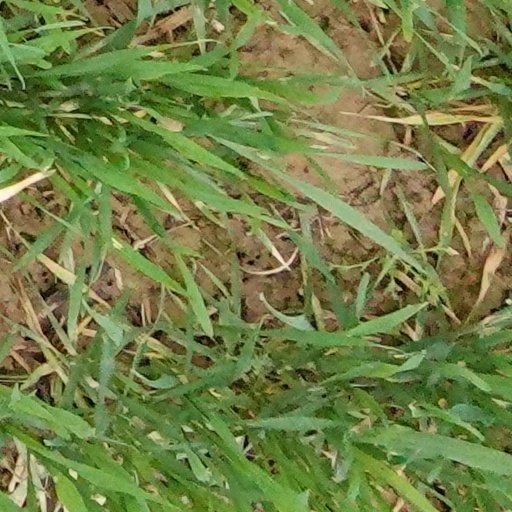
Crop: wheat